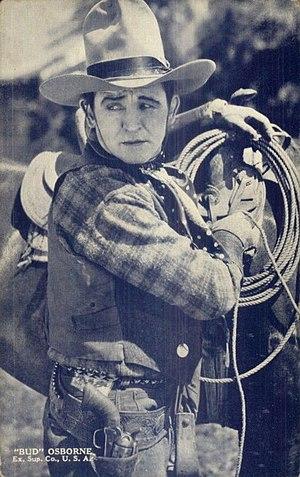
Leonard Miles « Bud » Osborne est un acteur américain, né le 20 juillet 1884 dans le comté de Knox, mort le 2 février 1964 à Los Angeles.